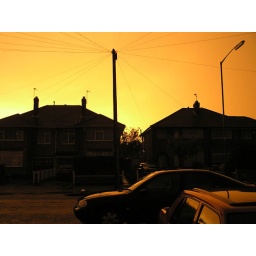
A strange orange sky over my street in Bedworth.